Dale Griffin

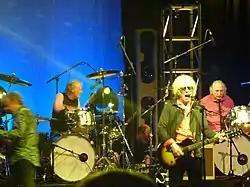
Griffin (right) with Mott the Hoople in 2009

Following the departure of Ian Hunter and Mick Ralphs, Griffin, along with Overend Watts and Morgan Fisher re-formed Mott with guitarist Ray Major and vocalist Nigel Benjamin. Following the departure of Benjamin in 1976 the remaining members regrouped as British Lions, with former Medicine Head member and songwriter John Fiddler, until their demise around 1978. During the 1980s, Griffin produced albums for Hanoi Rocks and The Cult, and the Department S hit, 'Is Vic There?', among others (such as New Model Army).